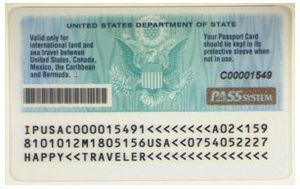
Une carte d'identité est un document officiel qui permet à une personne physique de prouver son identité.